Describe the emotion expressed in this image:  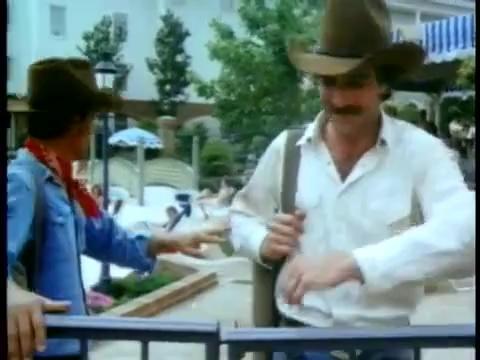
This person displays Fear, valence and arousal with low intensity.